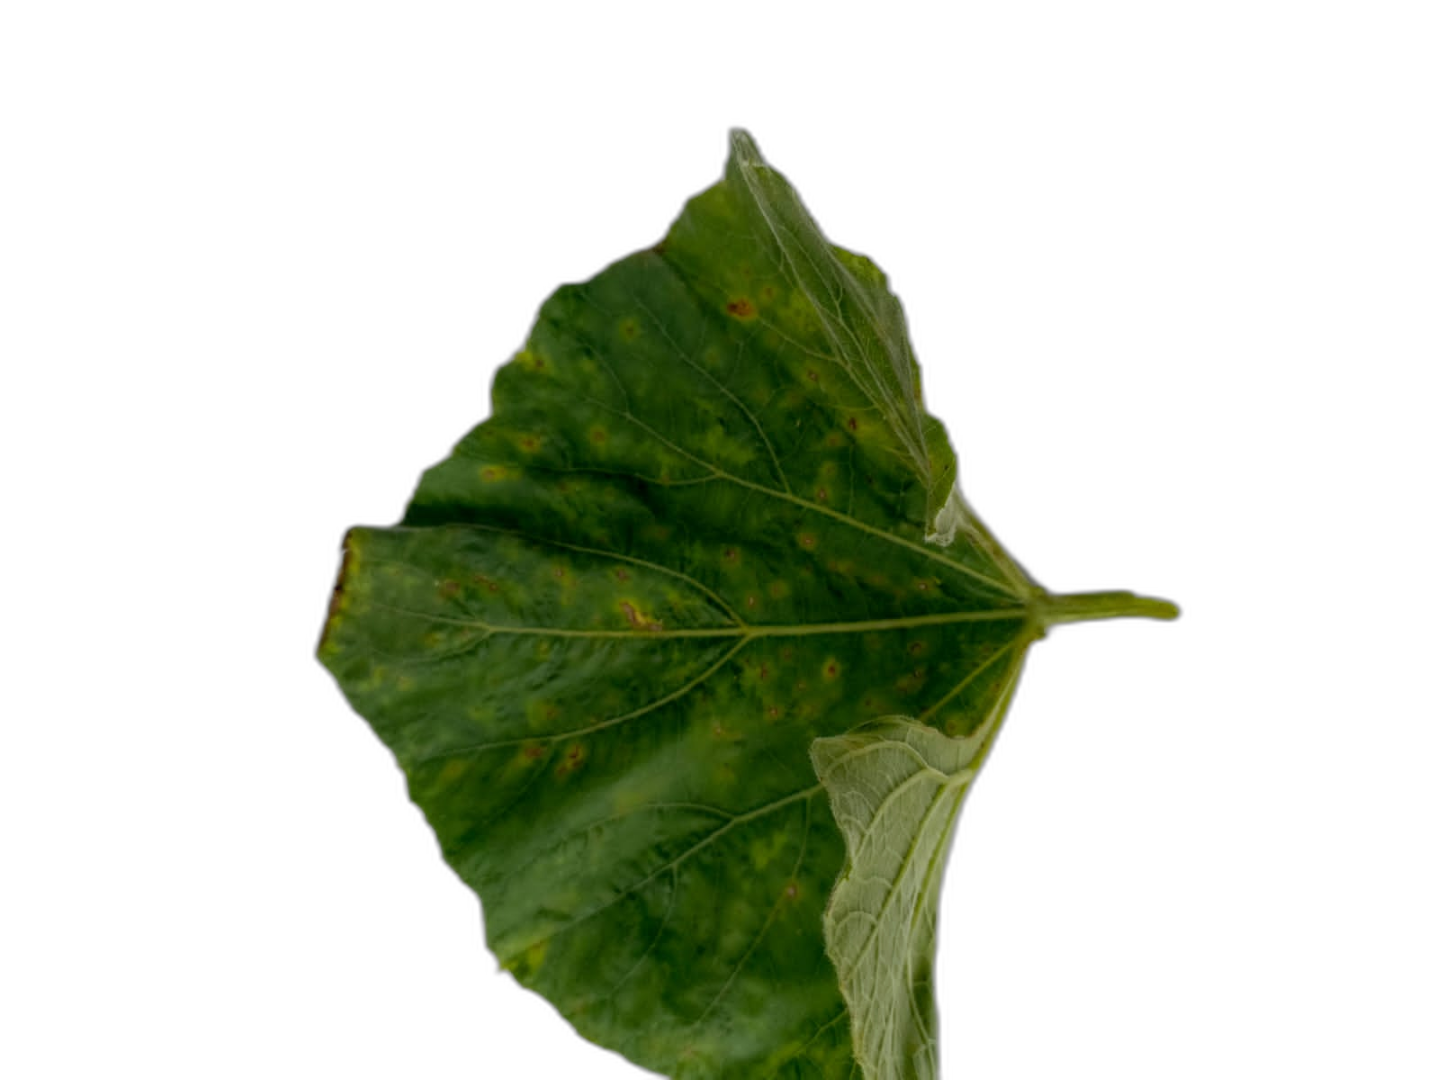
Crop: Bottle Gourd
Label: Alternaria_Leaf_Blight